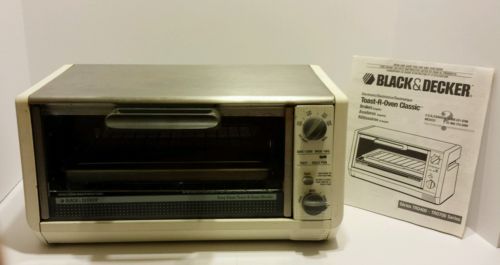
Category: toaster